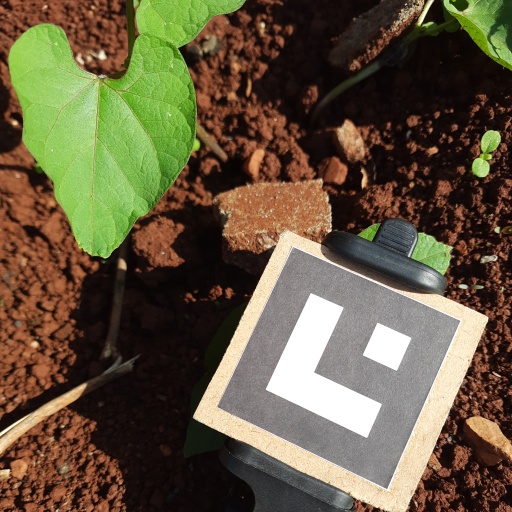
Observations: wavy surface, no eating holes, under sunlight